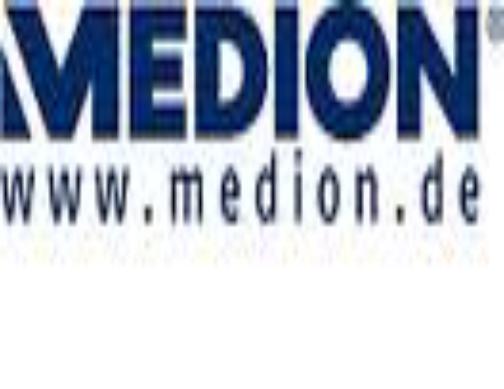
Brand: Medion
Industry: Electronic